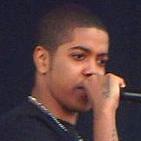
Age: 19